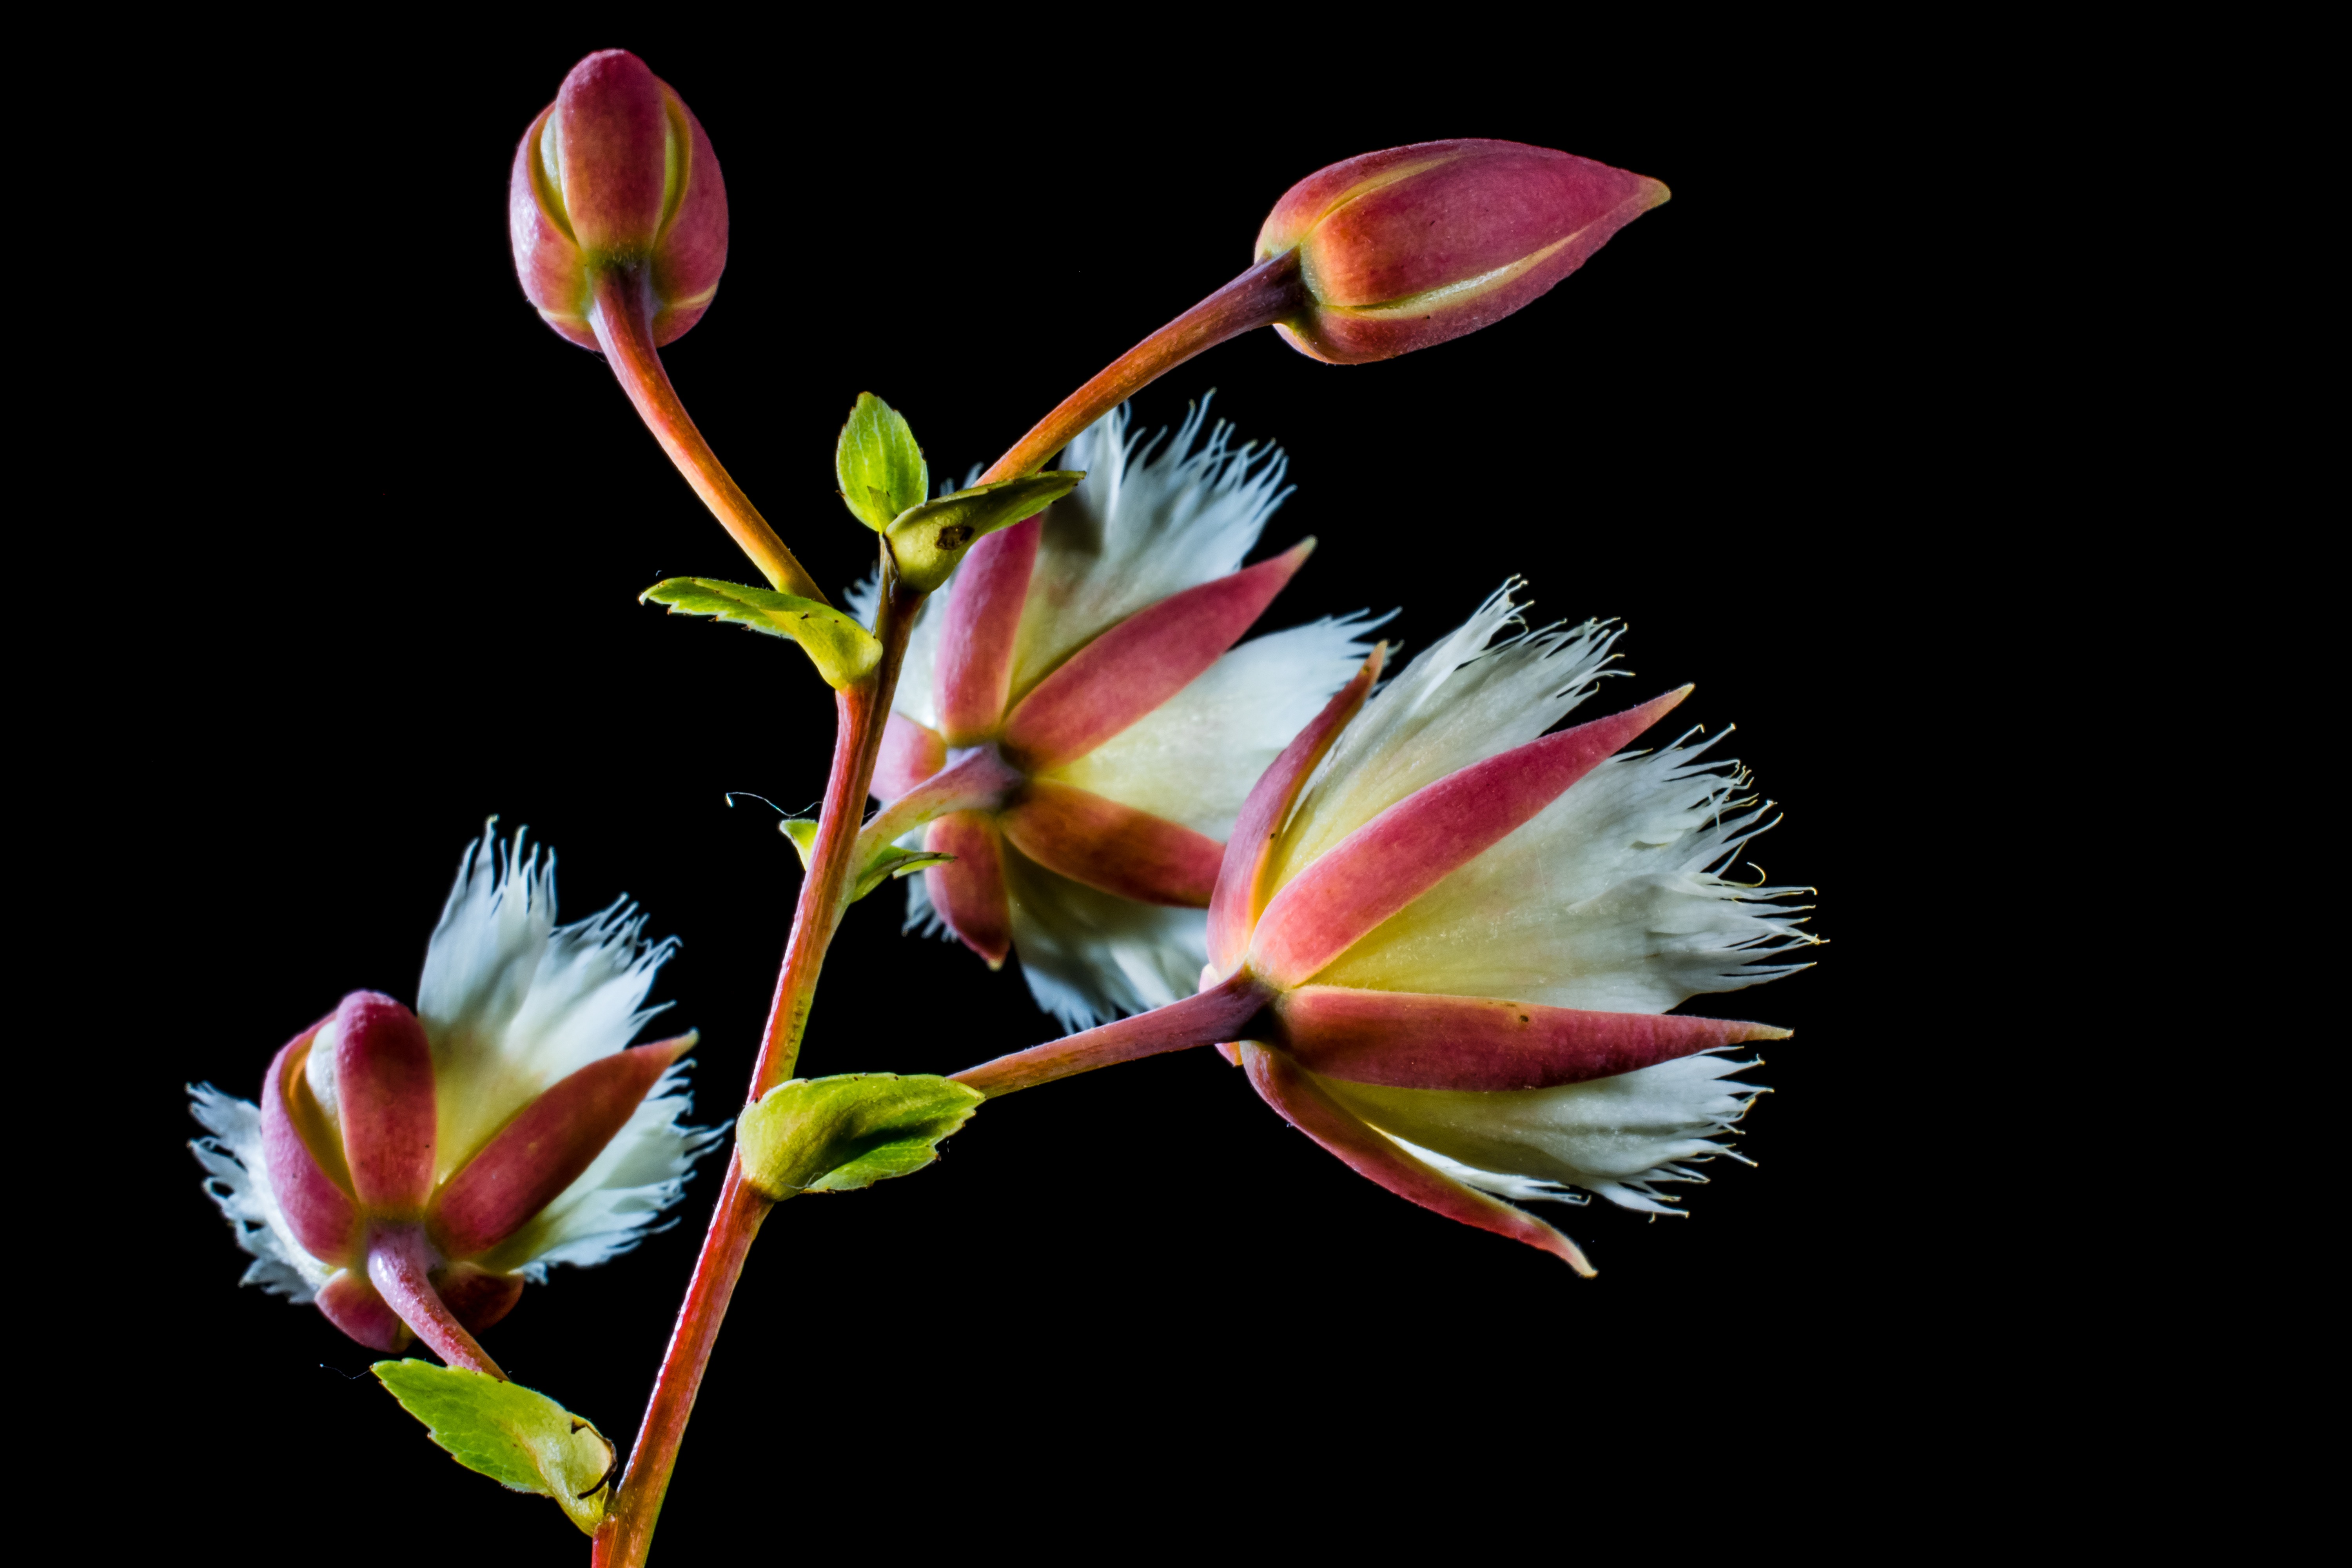
blossom, plant, white, photography, leaf, flower, petal, bloom, pollen, botany, flora, bud, macro photography, flowering plant, flowering twig, plant stem, land plant